Théo van Rysselberghe

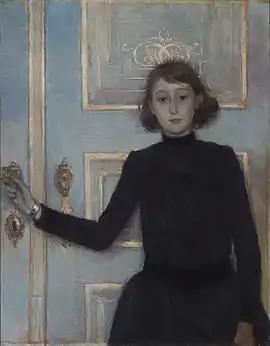
"Portrait of Marguerite van Mons"

Théo van Rysselberghe was one of the prominent co-founders of the Belgian artistic circle "Les XX" on 28 October 1883. This was a circle of young radical artists, under the patronage, as secretary, of the Brussels jurist and art lover Octave Maus (1856–1919). They rebelled against the outmoded academism of the time and the prevailing artistic standards. Among the most notable members were James Ensor, Willy Finch, Fernand Khnopff, Félicien Rops, and later Auguste Rodin and Paul Signac. This membership brought van Rysselberghe in contact with other radical artists, such as James Abbott McNeill Whistler, who had exhibited in "Les XX" in 1884. His influence as a portrait painter can be seen in van Rysselberghe's portrait of "Octave Maus as a dandy" (1885). Van Rysselberghe would paint several portraits of Octave Maus and his wife between 1883 and 1890.